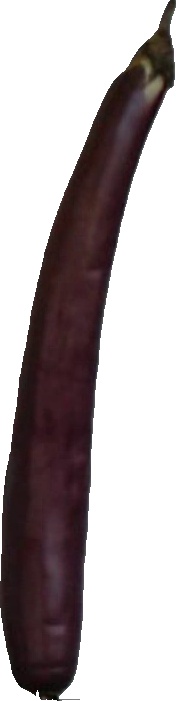
Label: eggplant_long_1